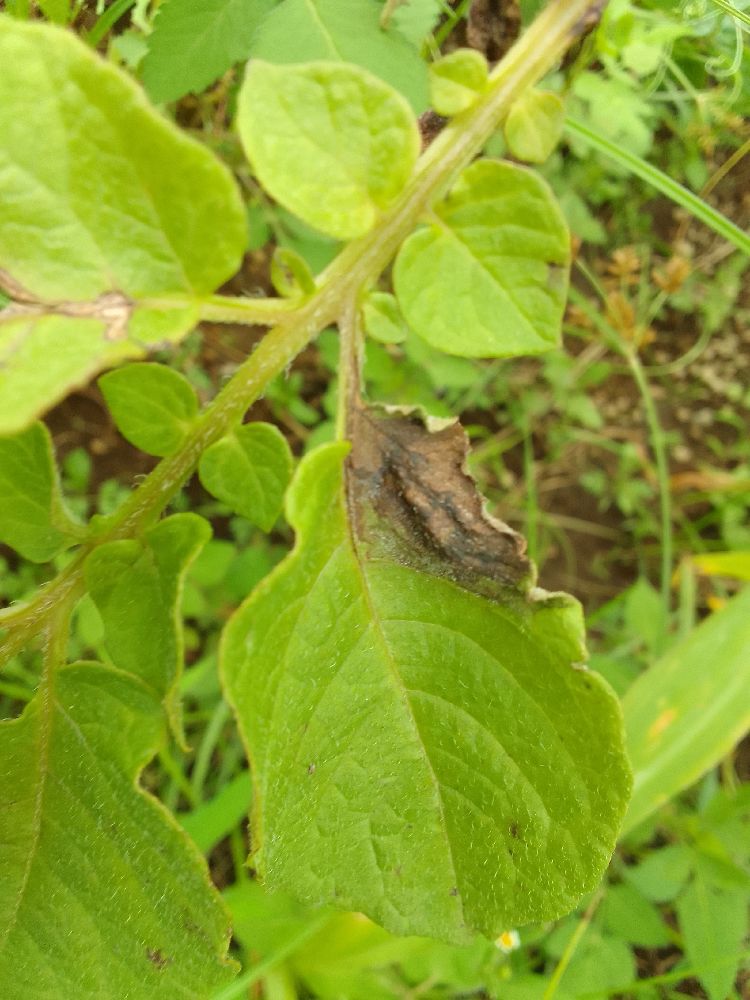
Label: Late blight